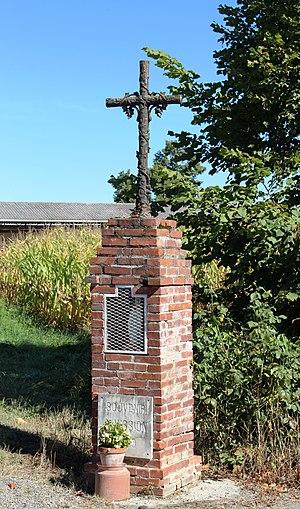
Croix de Buzon (Hautes-Pyrénées)
Buzon est une commune française située dans le département des Hautes-Pyrénées, en région Occitanie.